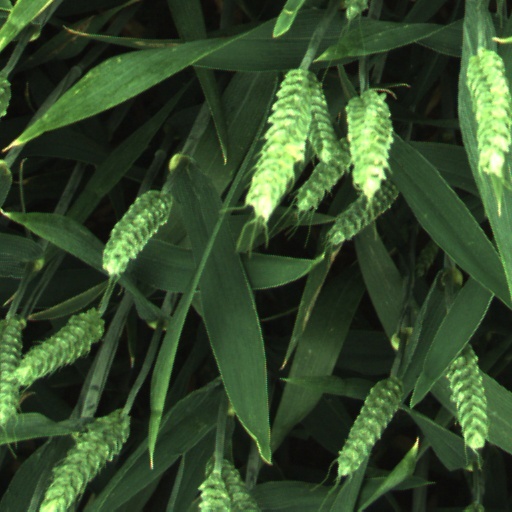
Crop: wheat